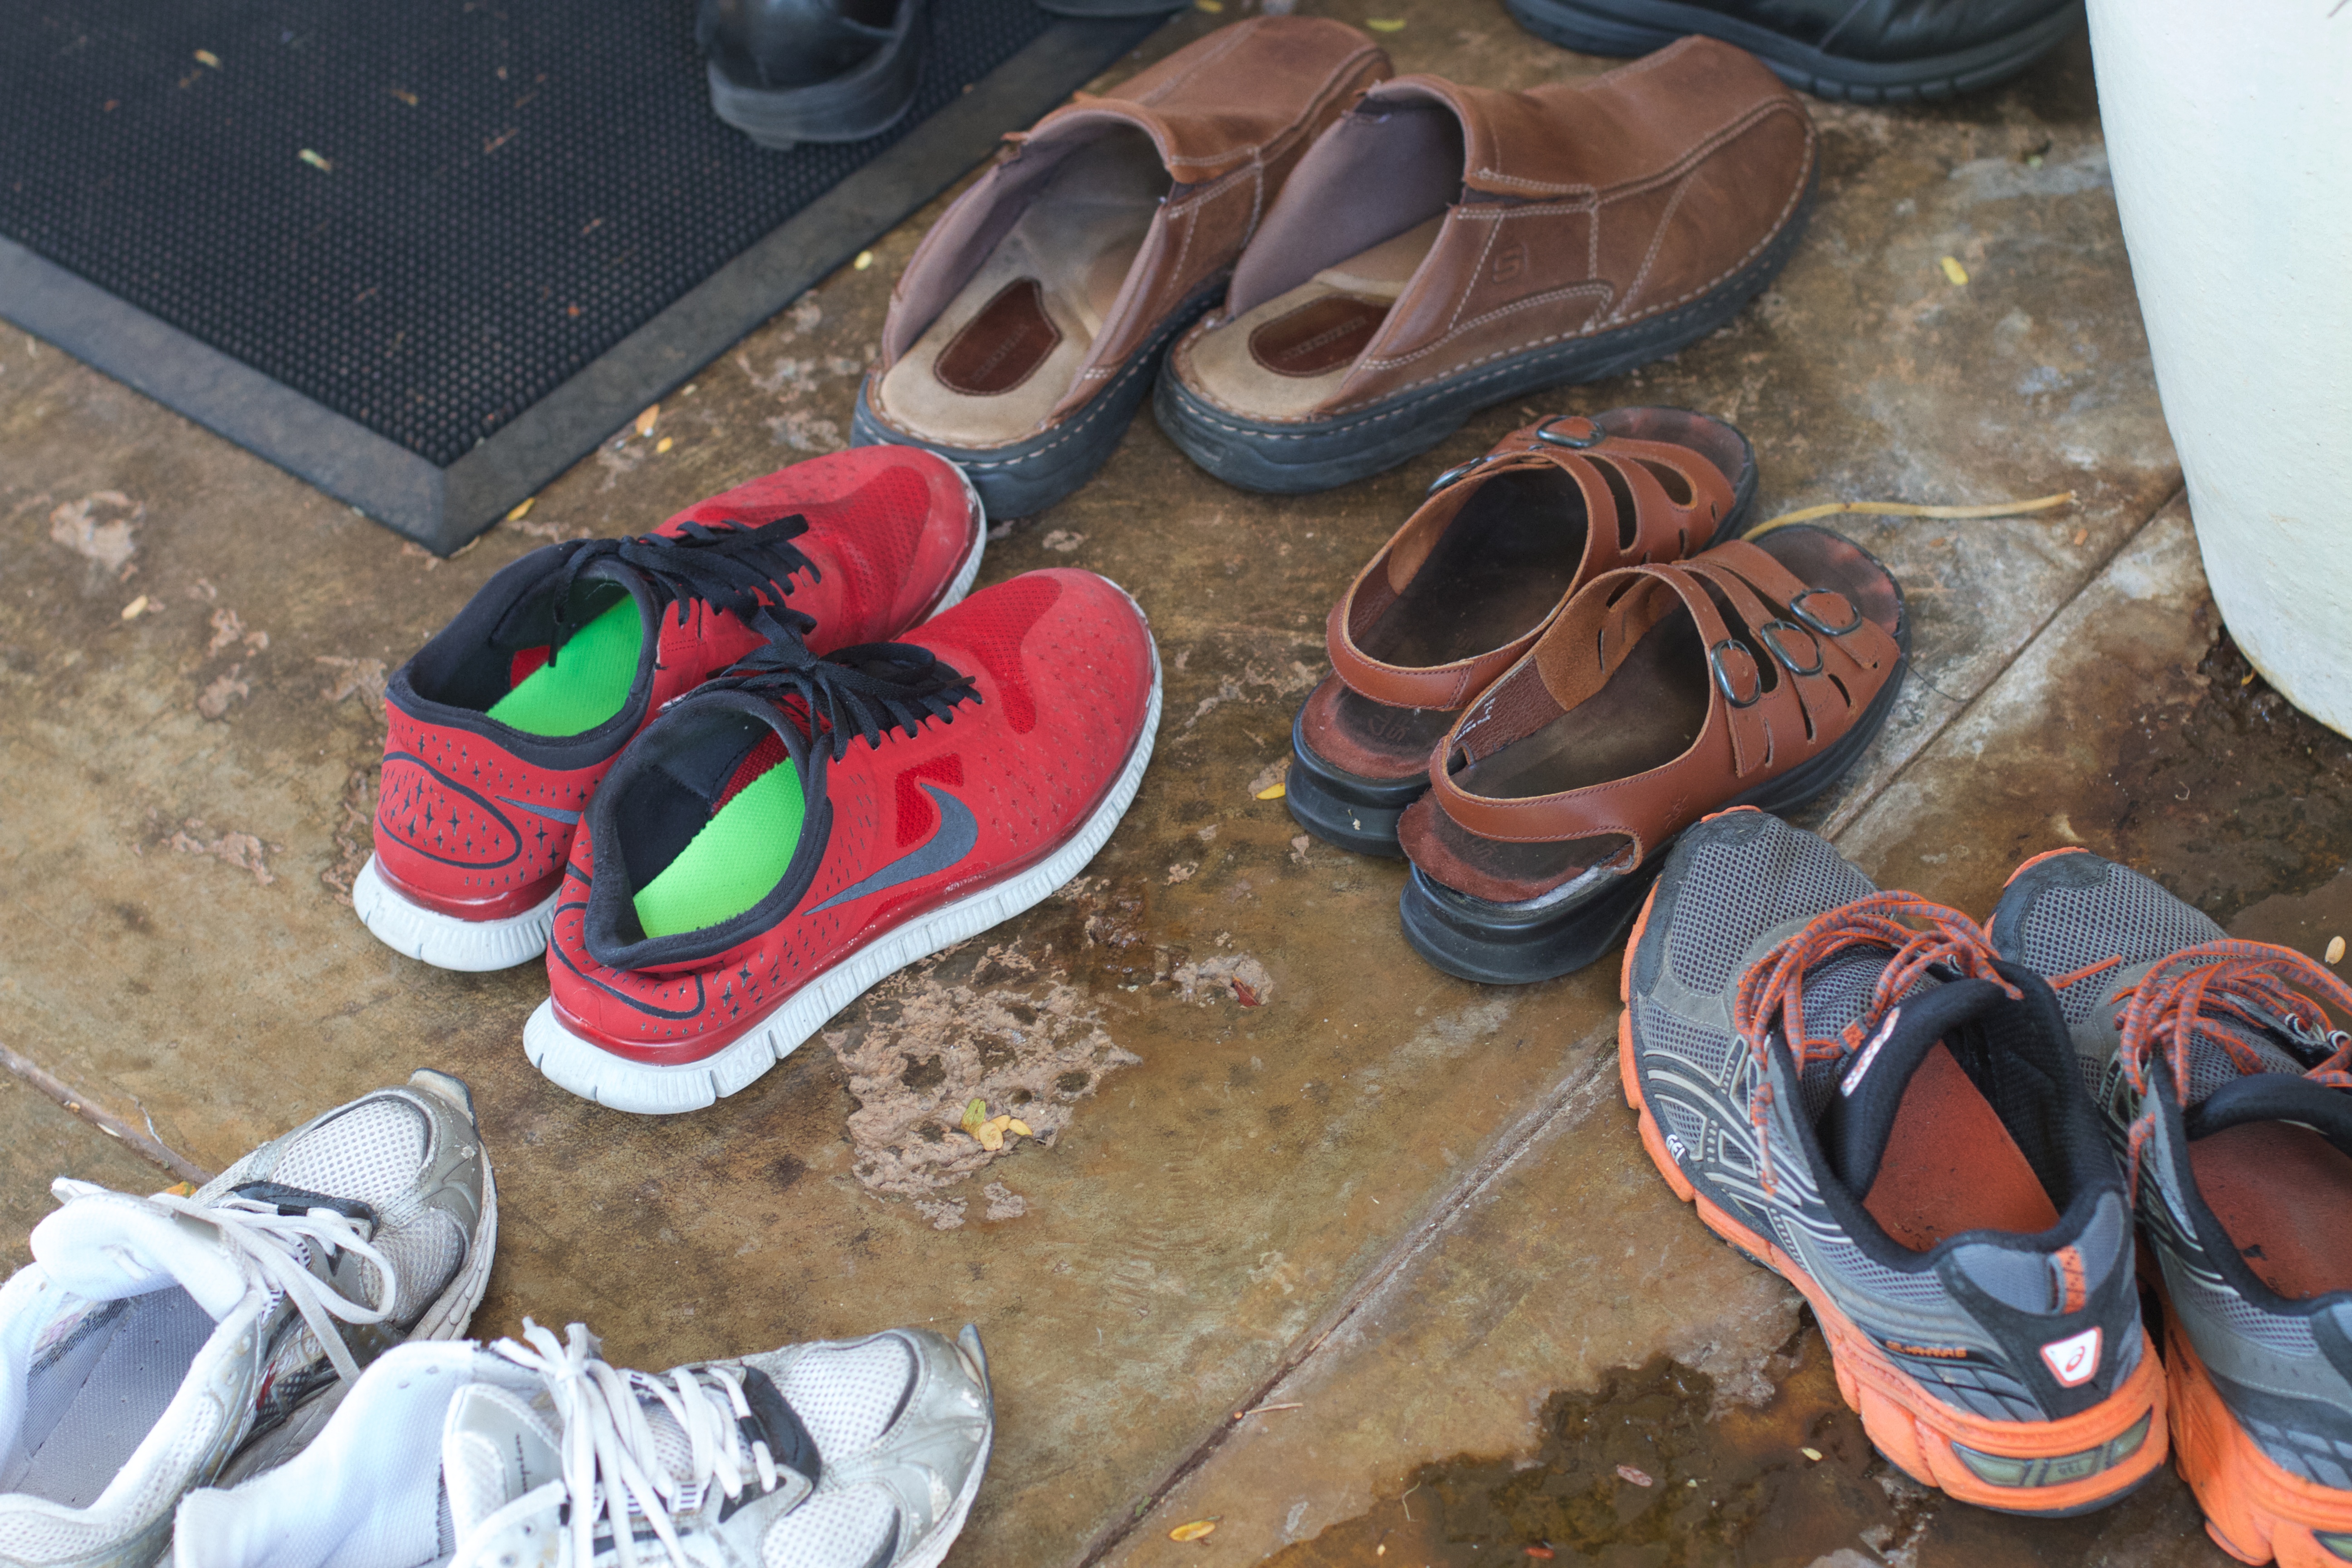
shoe, sneakers, footwear